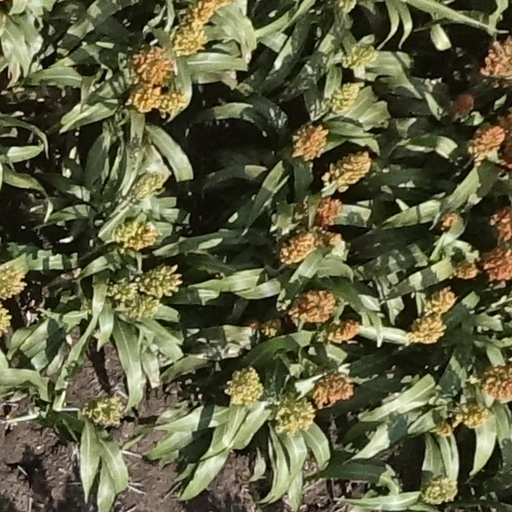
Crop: sorghum